Russian battleship Tri Sviatitelia

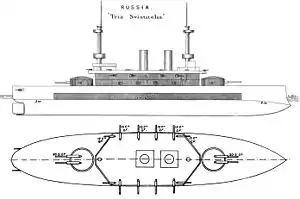

"Tri Sviatitelia"s design was based on an enlarged version of the Baltic Fleet battleship with some improvements in armour and armament. The ship was long at the waterline and long overall. She had a beam of and a draught of . She displaced , over more than her designed displacement of . "Tri Sviatitelia" was considerably larger than "Navarin", being longer, wider and displacing more. She had a metacentric height of .